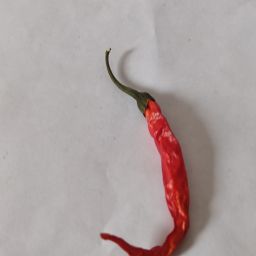
Crop: Chile Pepper
Quality: Dried